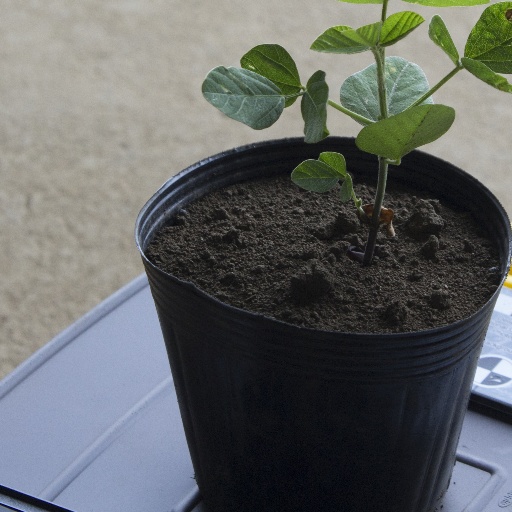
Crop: soybean